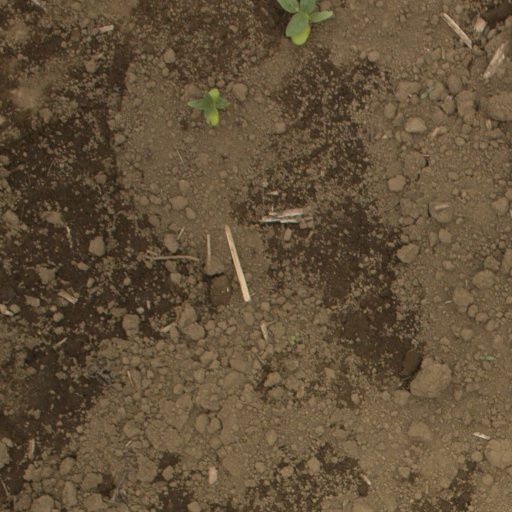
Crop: Jerusalem artichoke